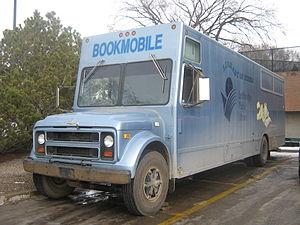
Un bibliobus est un véhicule aménagé pour servir de bibliothèque. Système importé du Royaume-Uni et des Etats-Unis et repris par l'Association des bibliothécaires français lors de l'exposition coloniale internationale de 1931, son modèle est repris en 1933 par Victorine Vérineà Soissons, en 1934 par Henri Filipacchi et en 1938 par Henri Vendel, bibliothécaire à Châlons-en-Champagne qui sera à l'origine des premières tournées de la bibliothèque circulante de la Marne, où elle desservira 350 communes. Cette démarche sera reprise et généralisée peu après. En France, les bibliobus ont été dès le départ le principal instrument des bibliothèques centrales de prêt, créées en 1945 puis des bibliothèques départementales de prêt.